Warhammer 40,000

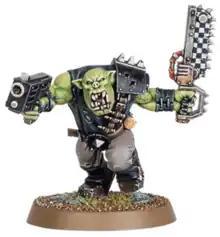
An Ork Boy

The Orks are green-skinned aliens based on the traditional orcs of high fantasy. Orks are a comical species, with crude personalities, ramshackle weaponry, and Cockney accents. Their culture revolves around war for the sake of it. Unlike other races who generally only go to war when it is in their interest, Orks recklessly start unnecessary conflicts for the pleasure of a good fight. Orks do not fear death, and combat is the only thing that gives them emotional fulfillment. Ork technology consists of dashed-together scrap that by all logic should be unreliable if even functional, but Orks generate a psychic field that makes their ramshackle technology work properly or more effectively (for example, vehicles painted red are faster, simply because the Orks believe it to be so). If a non-Ork tries to use a piece of Ork technology, it would likely malfunction.